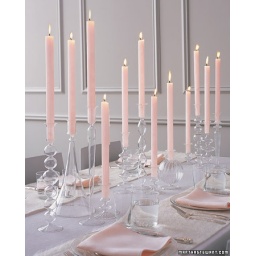
Yummy pink candles in clear glass holders...MS